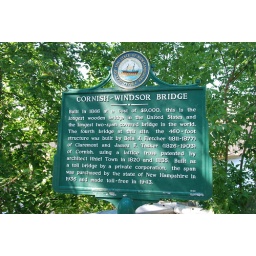
Cornish-Windsor Bridge: longest wooden covered bridge in the United States and the longest two-span covered bridge in the world